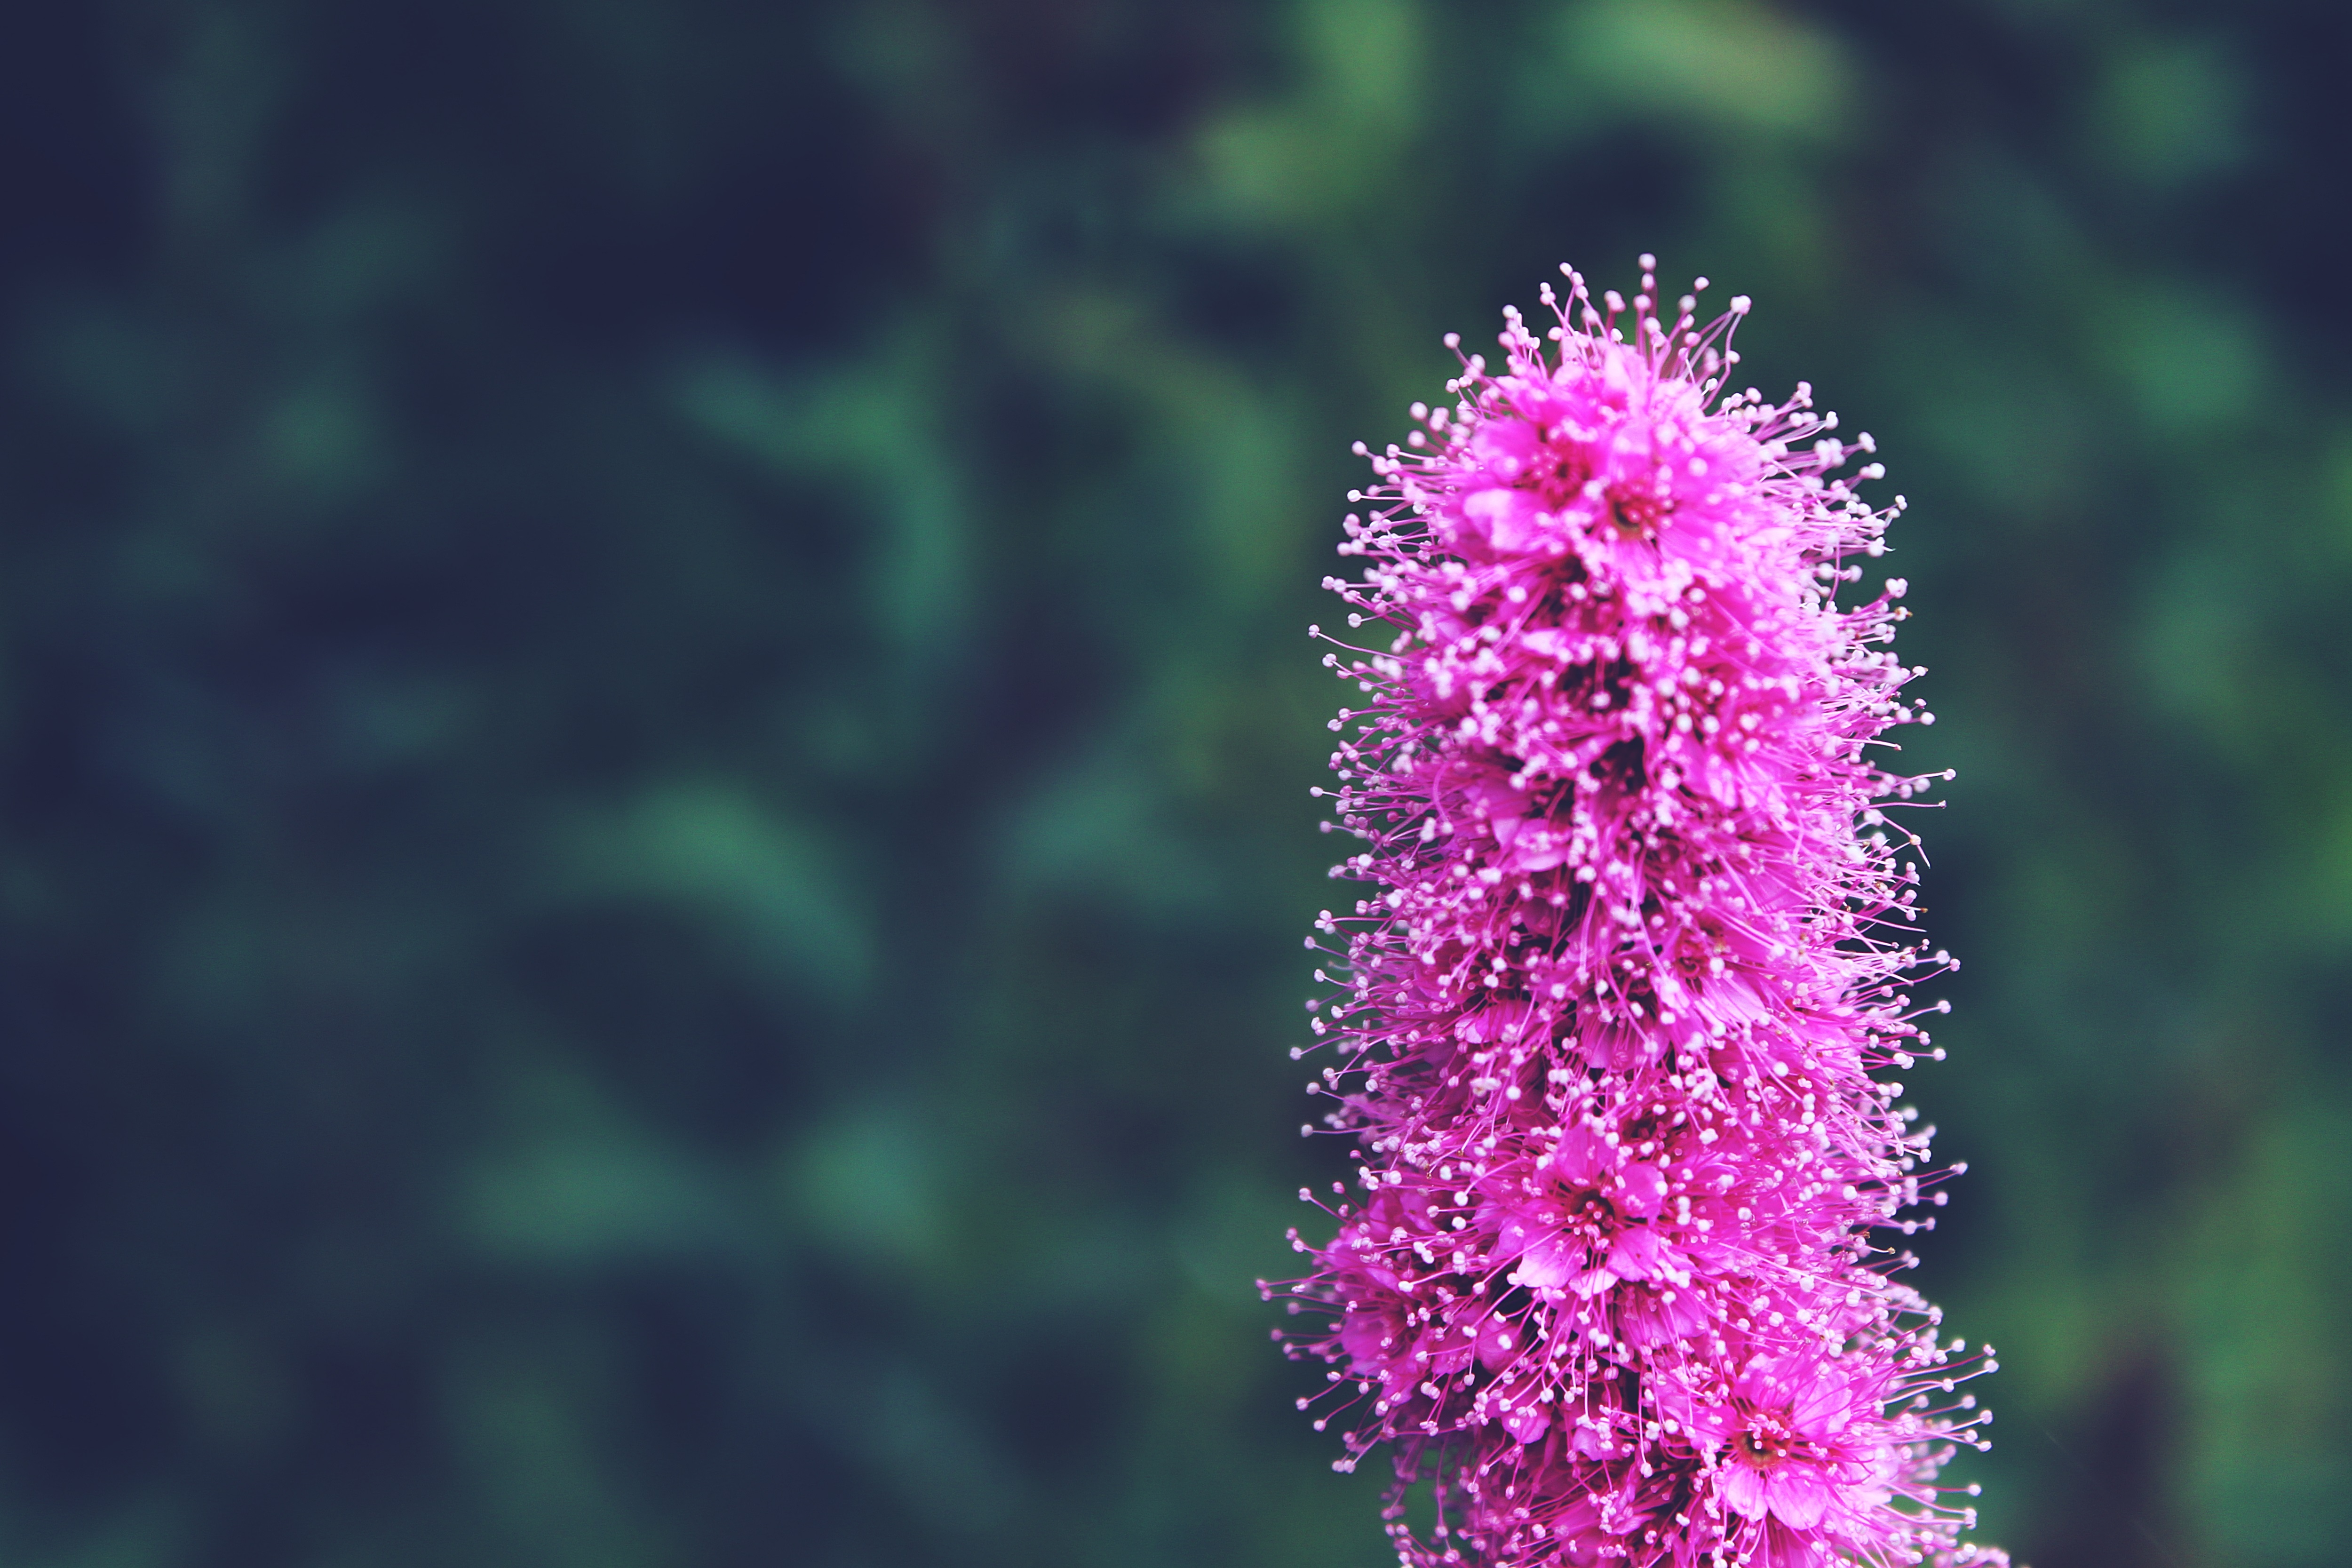
landscape, nature, blossom, plant, flower, bloom, summer, bush, pollen, green, autumn, botany, garden, pink, close, flora, wildflower, macro photography, flowering plant, land plant